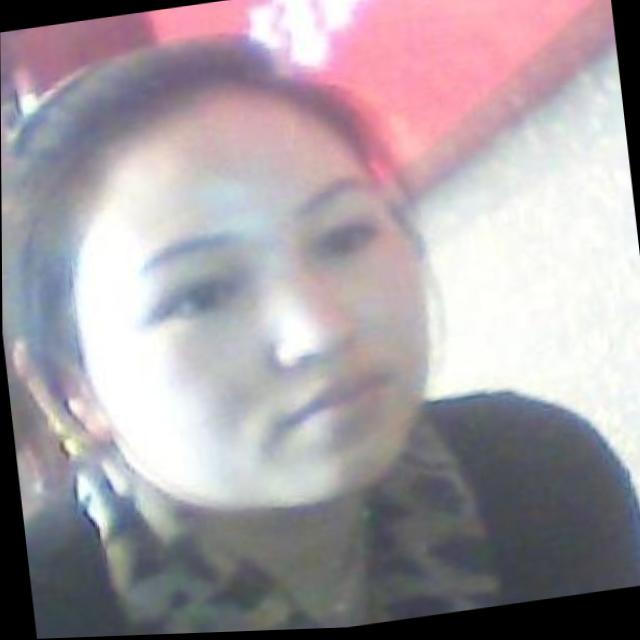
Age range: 21-44